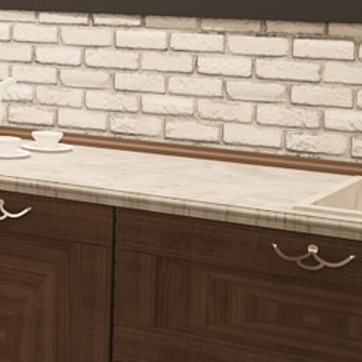
Material: polishedstone